Kidnapping of Heinrich Kreipe

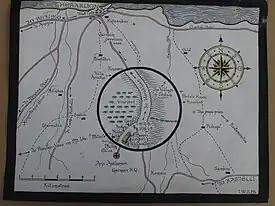
W. Stanley Moss' sketch of the abduction

In late 1943, Leigh Fermor and Moss formed a squad with two Cretan resistance members, Georgios Tyrakis and Emmanouil Paterakis, who were to accompany them in their mission. After undergoing training at an SOE camp in Ramat David, Palestine and facing numerous delays the team flew to the headquarters of the British 8th Army in Bari on 4 January 1944. On 4 February, they boarded a bomber at the Brindisi airport which was to transport them to Crete's Katharo plateau. Leigh Fermor was the only one airdropped, due to a sudden weather change that caused the area to be obscured by clouds. Leigh Fermor was greeted by Cretan resistance members and SOE Captain Sandy Rendel, while the rest of the squad returned to Cairo. While hiding in a cave above the village of Tapais in the Lasithi mountains, Leigh Fermor reestablished old contacts, and learned that Müller had been replaced by Major General Heinrich Kreipe on 1 March. On 30 March, Leigh Fermor informed the Cretan section of SOE Cairo about Müller's replacement, simultaneously signaling his intent to carry out the operation. Although Leigh Fermor knew little about Kreipe, he insisted that the capture of a high ranking German officer was sufficient to raise the morale of both the Cretans and SOE's Greek section. The rest of the team attempted to parachute into Crete seven more times without success; after two months, on 4 April, they arrived by motor launch at Tsoutsoura.